Anna Ringsred

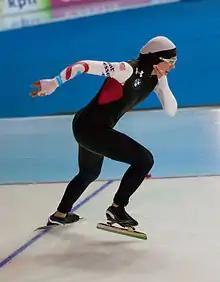
Ringsred accelerates out of her starting position during a 1500-meter race in 2013.

For the 2012–2013 season, Ringsred finished 37th overall in 1000 meter World Cup standings and 41st overall in the 1500 meters. Battling the flu, she placed 20th at the 2013 World Allround Speed Skating Championships. At the 2013 World Championships, she placed 21st in the 1000 meters and 18th in the 1500 meters. Ringsred placed third in the 3000 meters at the 2013–2014 National Championships.